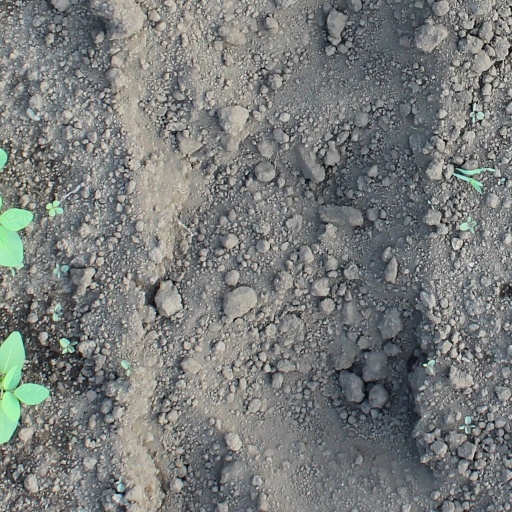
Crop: soybean